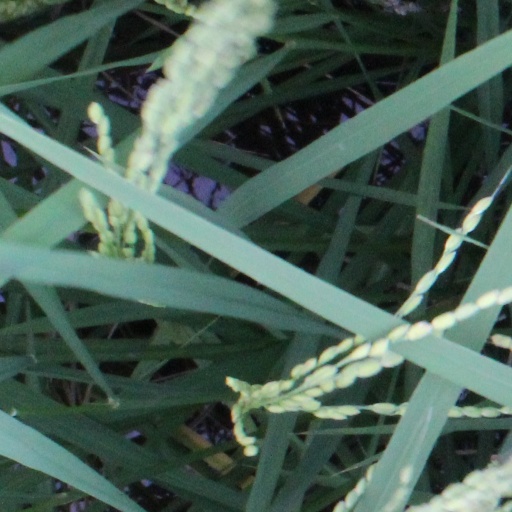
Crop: rice